Sir William Wrey, 2nd Baronet

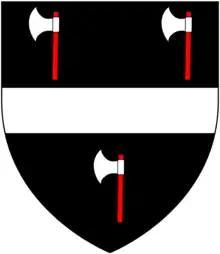
Arms of Wrey of Trebeigh, Cornwall and Tawstock, Devon: "Sable, a fesse between three pole-axes argent helved gules"

Sir William Wrey, 2nd Baronet (1600 – August, 1645) of Trebeigh, St Ive, Cornwall and North Russell, Sourton, Devon, was MP for Liskeard, Cornwall in 1624.